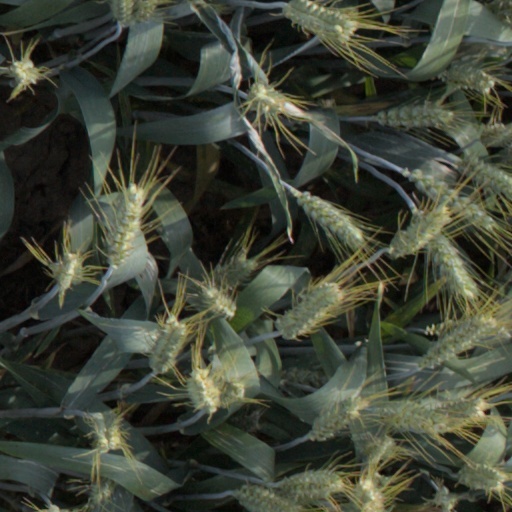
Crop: wheat